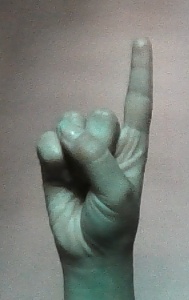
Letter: bb